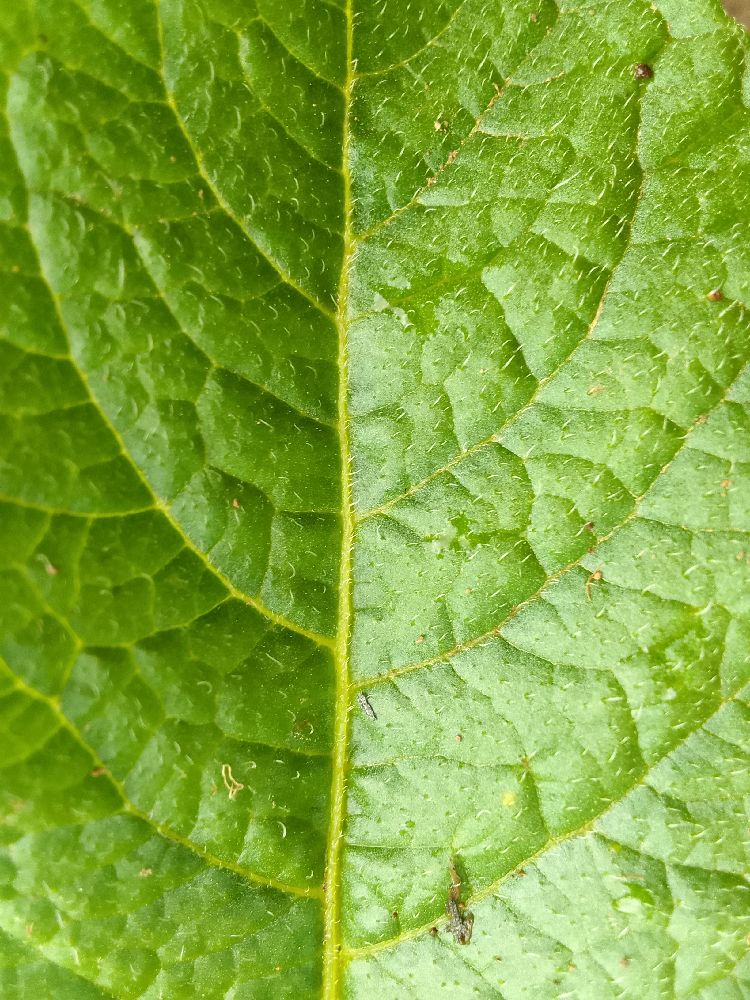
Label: Healthy